Repasz Band

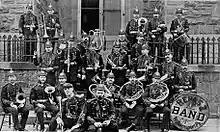
Repasz Band in 1886

The Repasz Band is the longest continuously operated American band which has been active since 1831.